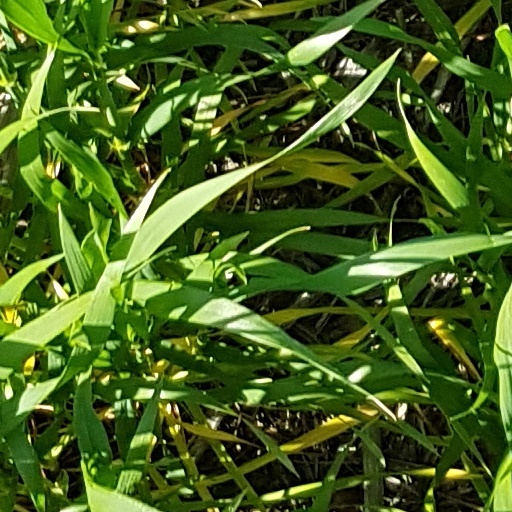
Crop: wheat